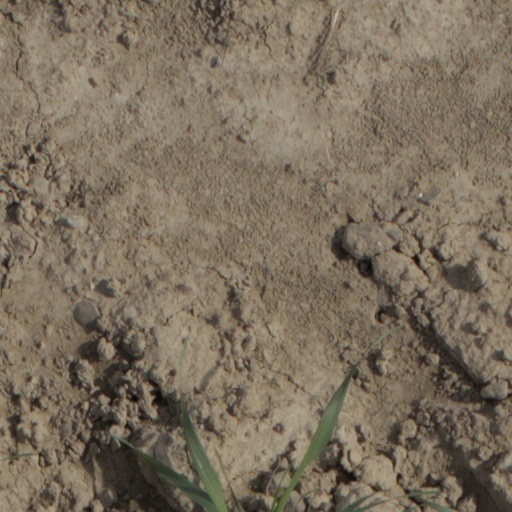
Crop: wheat